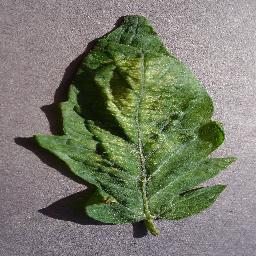
Label: Tomato___Spider_mites Two-spotted_spider_mite